Han Hong (singer)

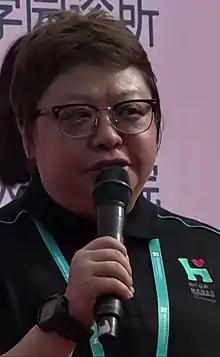

Han Hong (Tibetan name Yangchen Drolma or Yangjain Zhoima , ; born 26 September 1971 in Chamdo) is a Chinese singer, songwriter and philanthropist of mixed Tibetan and Han ethnicity. Like her mother, a Tibetan singer, Han Hong is able to shift quite easily from piercing high pitches to soft low tones. Han Hong is one of the most popular Chinese female musicians who specializes in a variety of Chinese folk music. Most of Han's work reflects the Tibetan culture, but Han also uses elements of Jazz, R-n-B, Rock-n-Roll and Latin music in her music work.